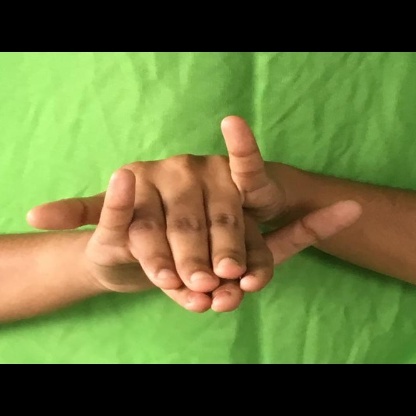
Mudra: Varaha